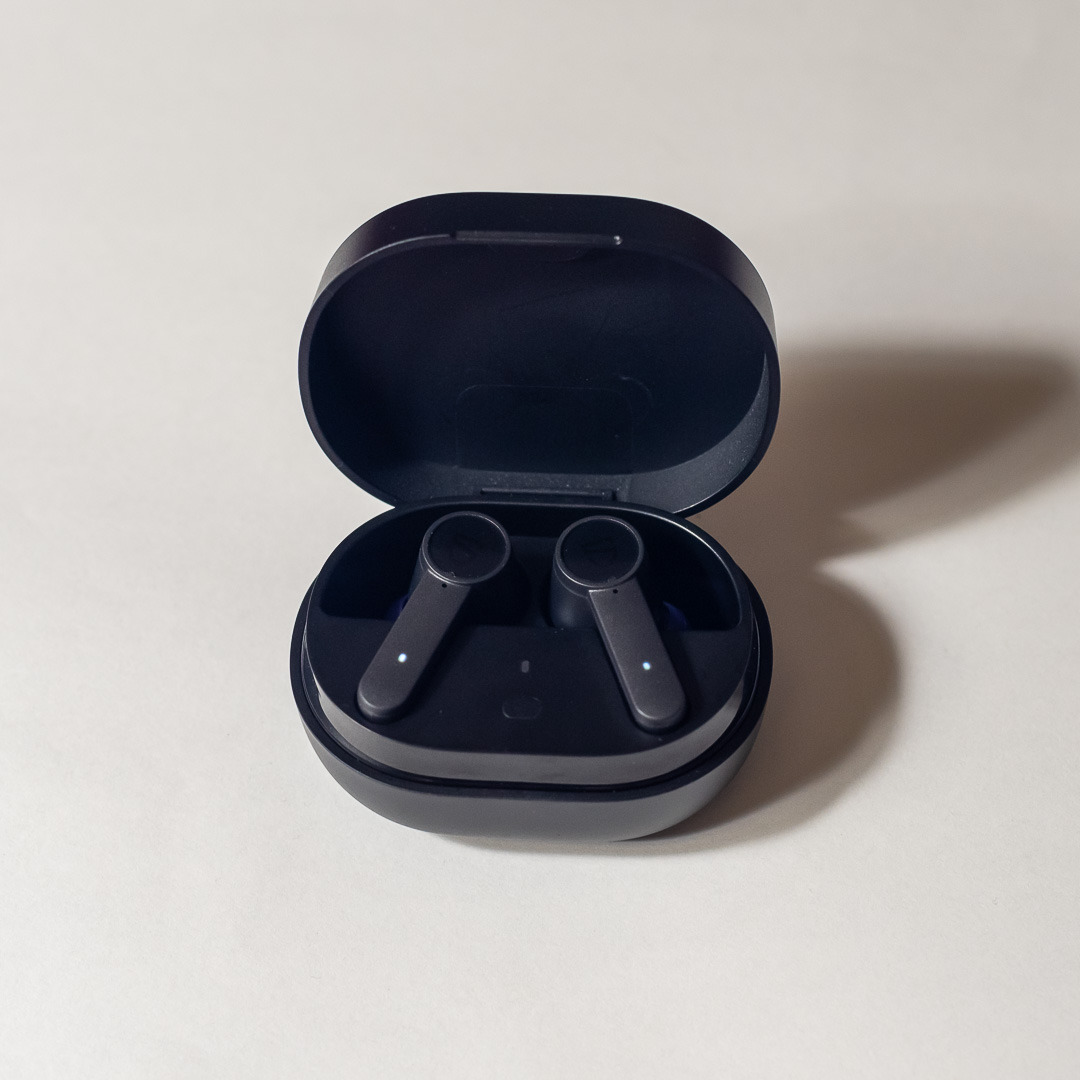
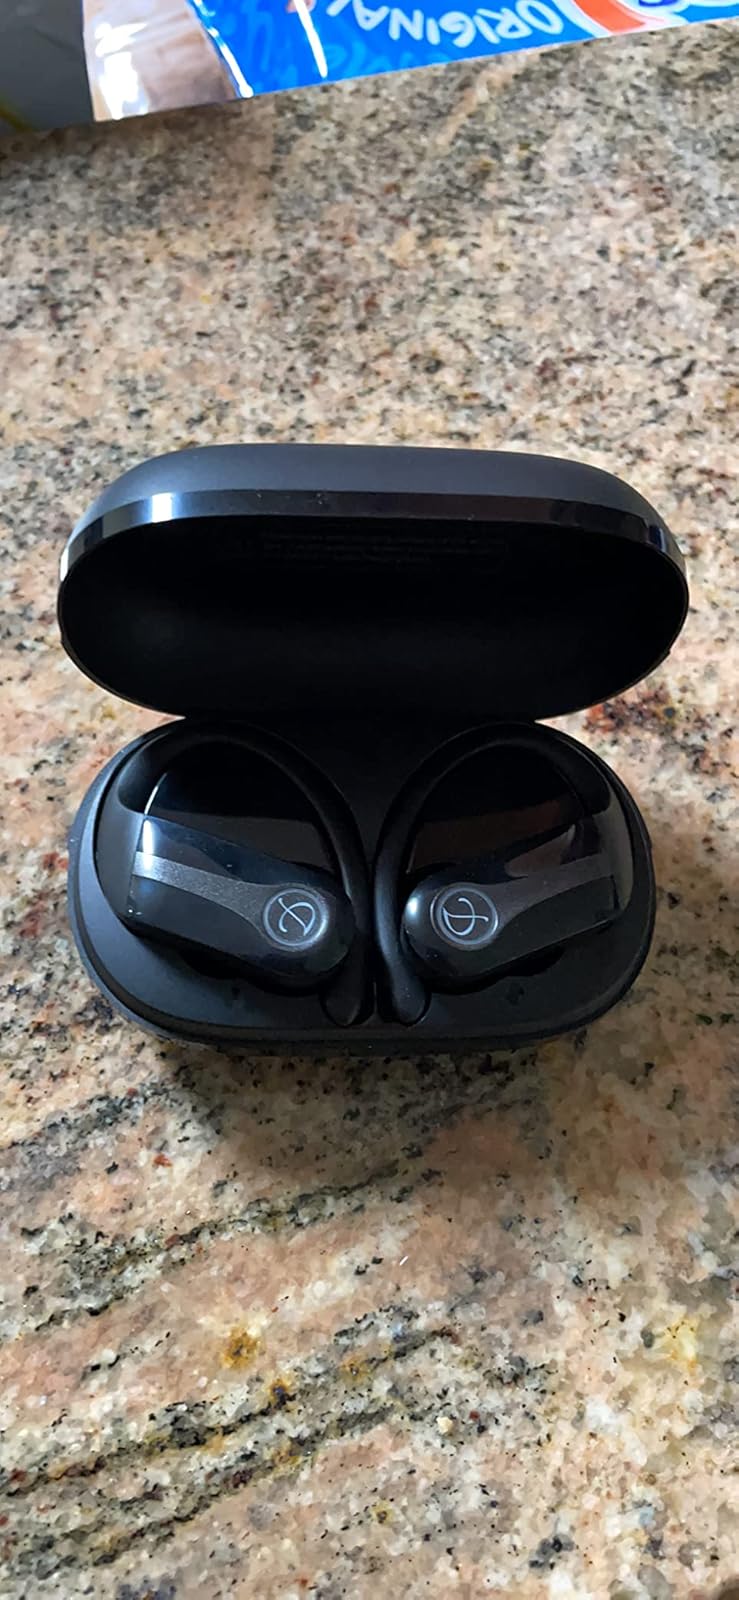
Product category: earbuds
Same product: no